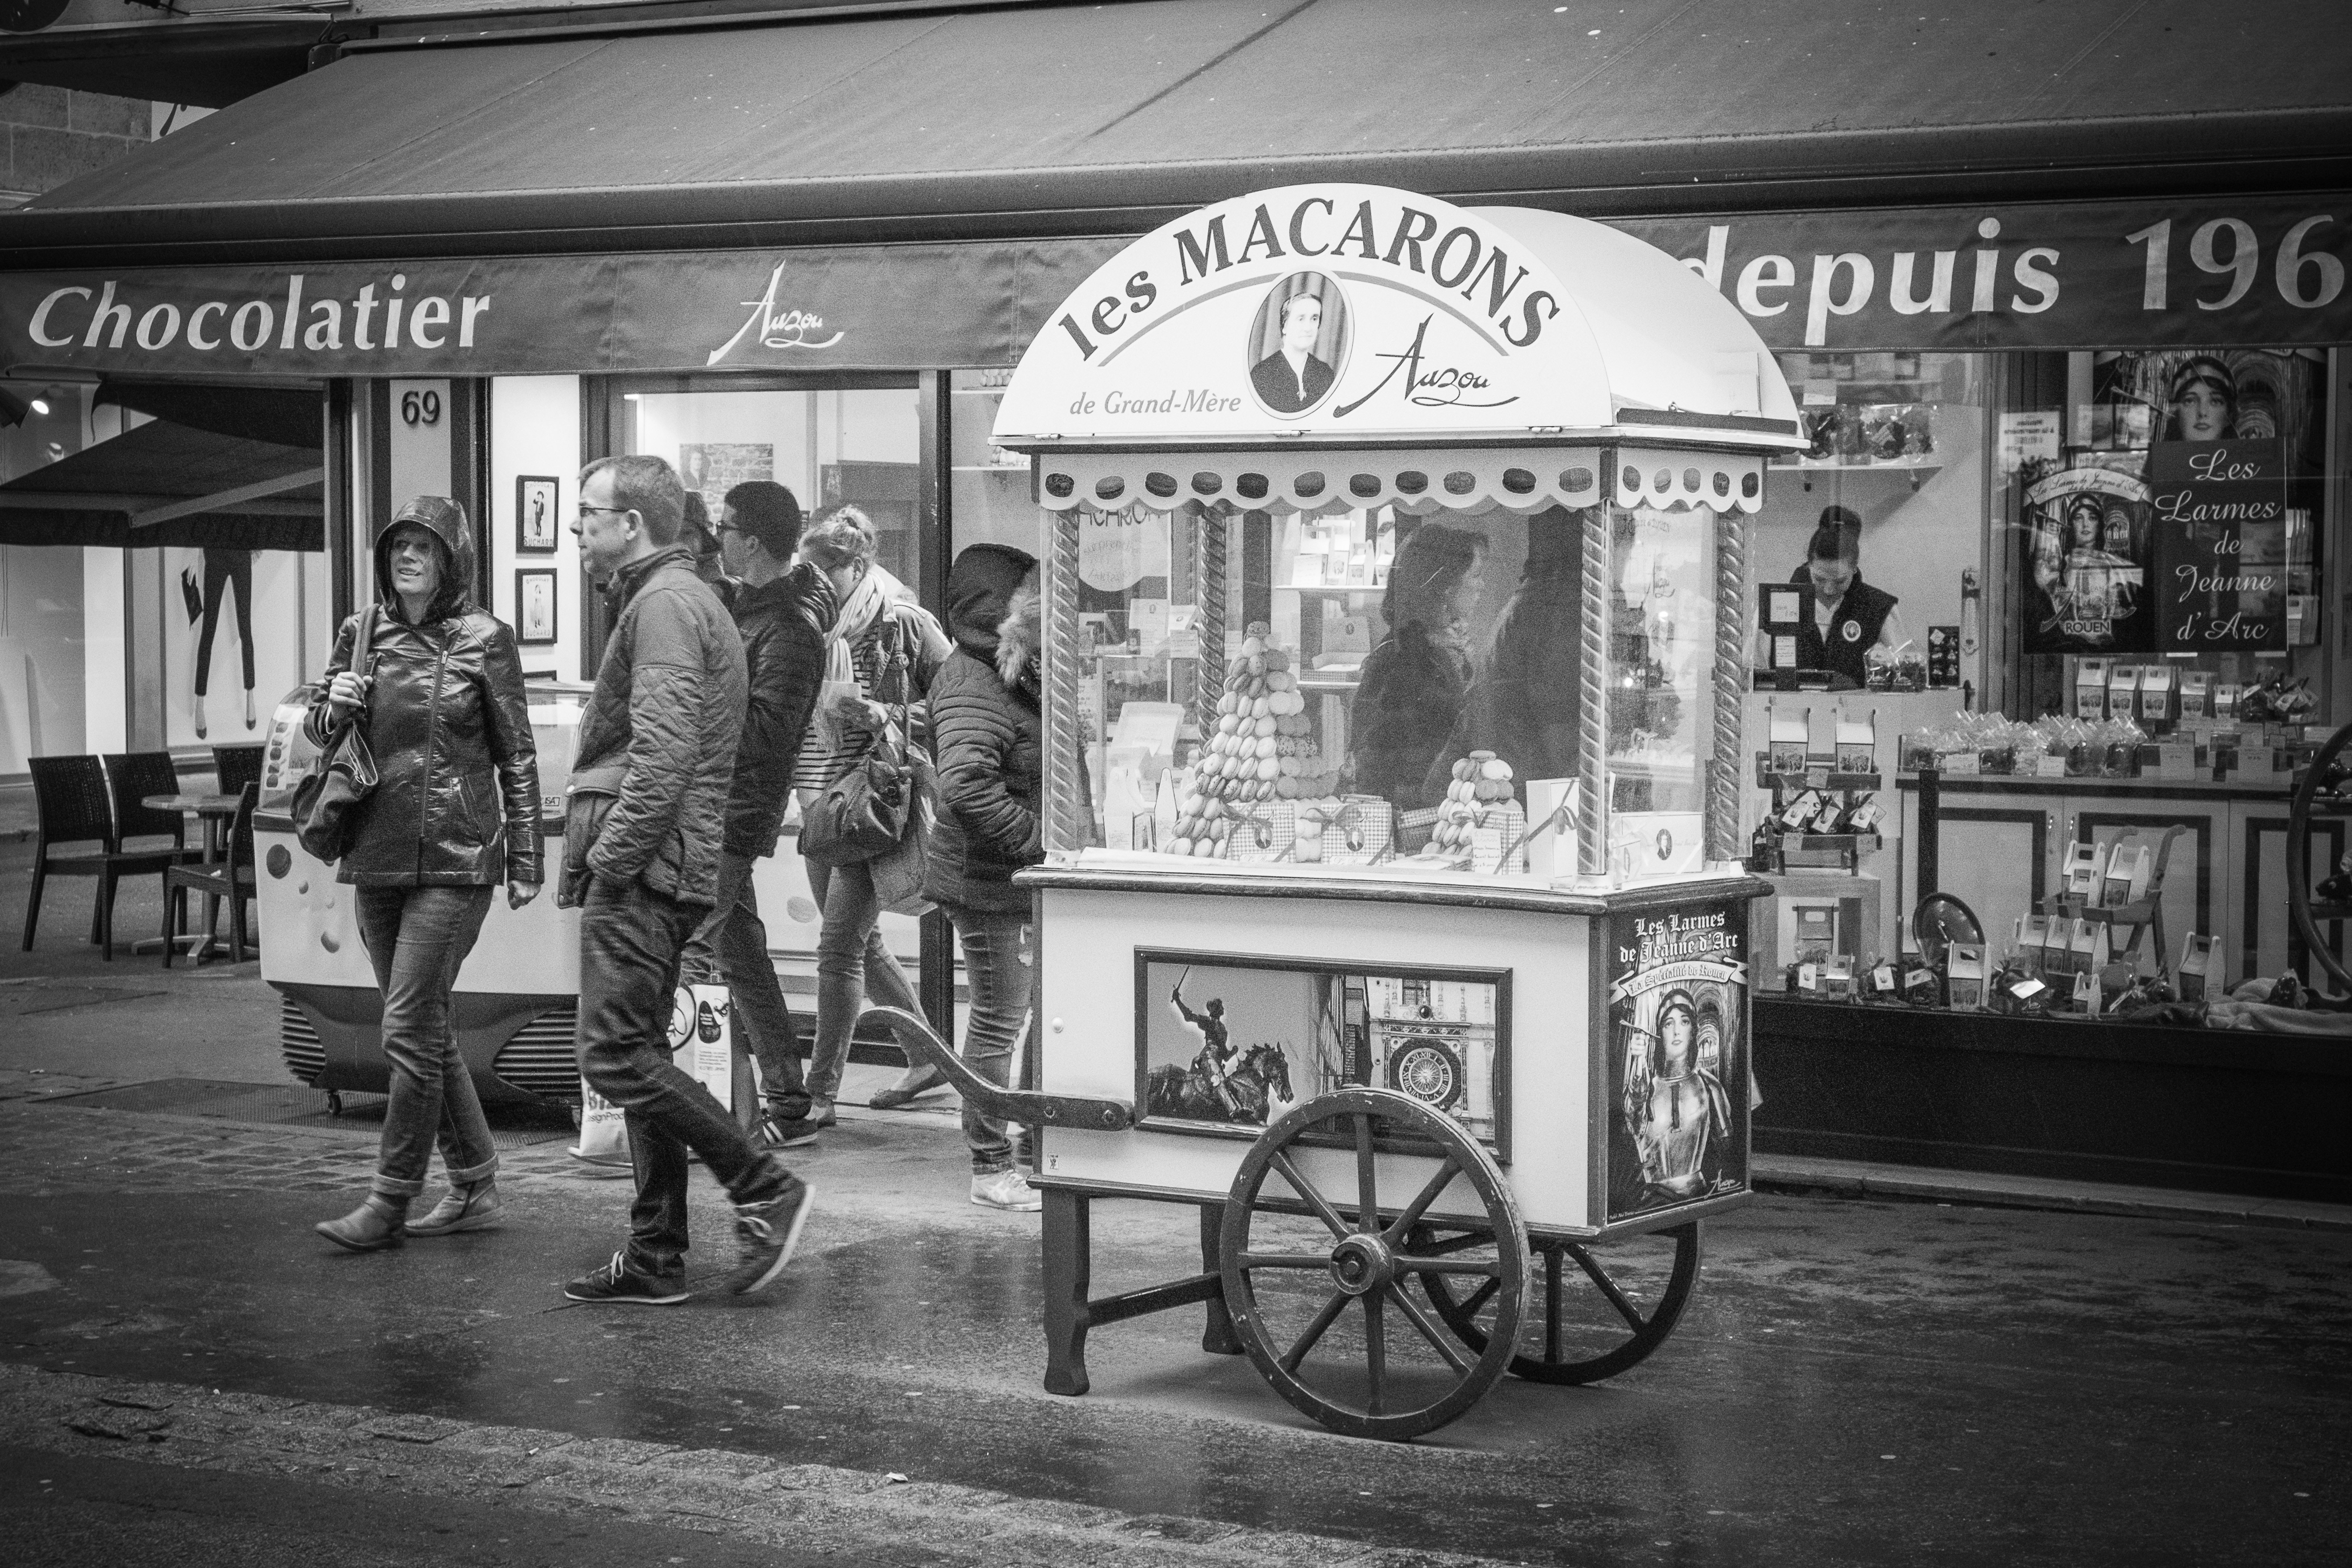
black and white, road, white, street, urban, travel, france, fujifilm, black, monochrome, bw, blackandwhite, blackwhite, infrastructure, ngc, photograph, snapshot, history, normandy, fuji, stphotographia, fujixt1, fujix, noireblanc, rouen, monochrome photography